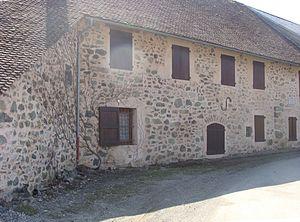
Maison natale du spéléologue David Martin, à Lallée, commune de Saint-Jacques-en-Valgaudemard (Hautes-Alpes).
David Martin est né le 27 mars 1842 au hameau de Lallée, commune de Saint-Jacques-en-Valgodemard. Il est décédé le 26 septembre 1918 à Gap.